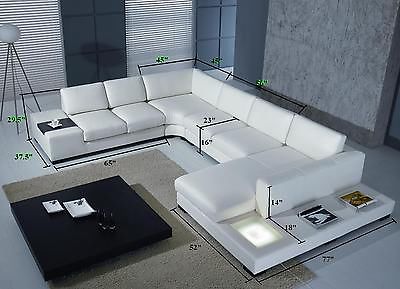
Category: sofa